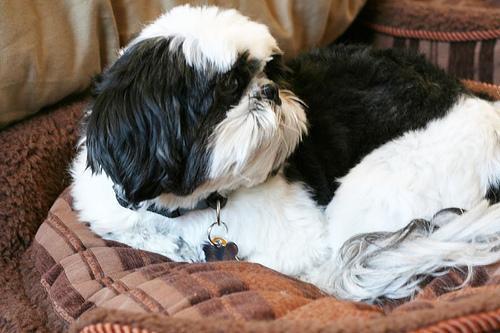
Shih-Tzu